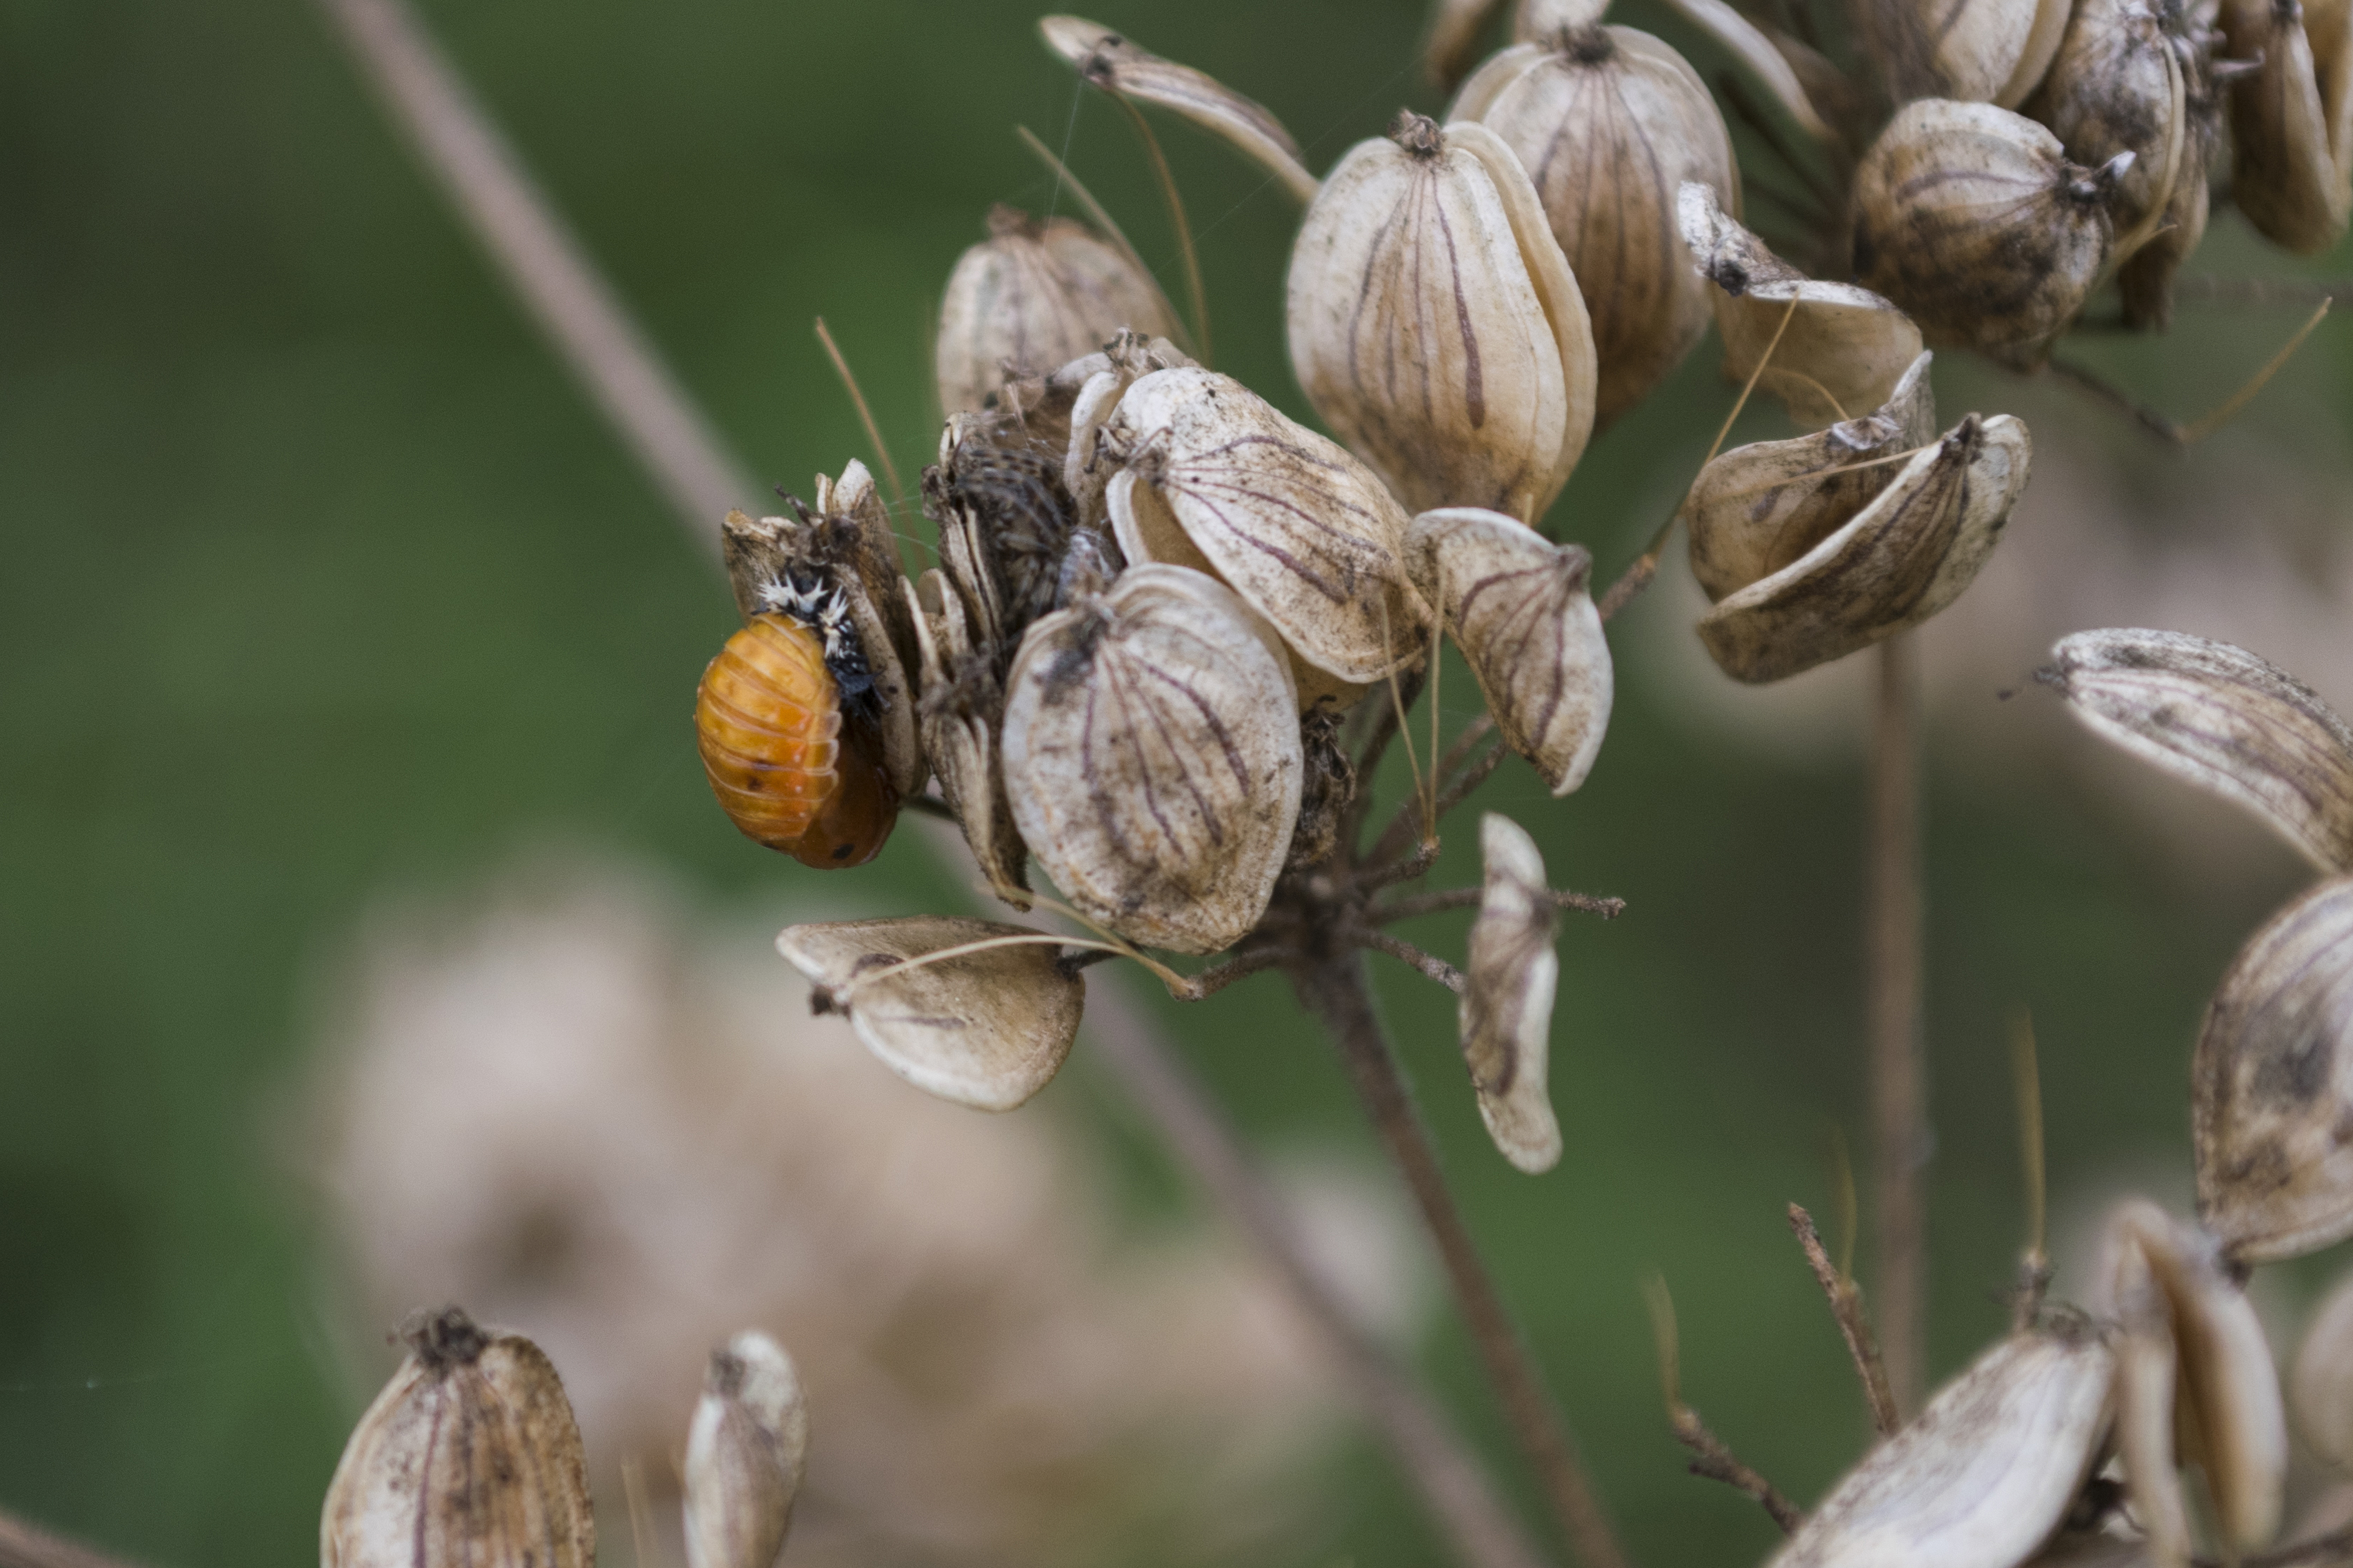
nature, outdoor, flower, wildlife, produce, insect, ladybug, botany, nikon, flora, fauna, invertebrate, seeds, nederland, netherlands, outdoorphotography, paulvandevelde, pdvandevelde, padagudaloma, natuurfotografie, naturephotographer, dordrecht, biesbosch, nederlandinfotos, lieveheersbeestje, zaadjes, schermbloem, macro photography, honey bee, membrane winged insect